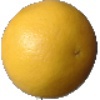
Label: white_grapefruit